Slater family (EastEnders)

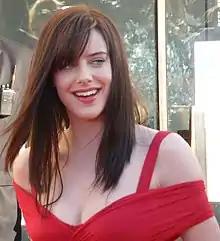
Actress Michelle Ryan ("pictured in 2009") departed her role as Zoe Slater in 2005. She returned in 2025.

Between July 2004 and May 2006, each original Slater sister departed the series. Lynne became the first original Slater character to leave the series after executive producer Louise Berridge decided not to renew Lordon's contract. Lynne departs after ending her marriage to Garry. After becoming pregnant in 2004, Wallace was confirmed to be taking maternity leave from the show. Despite this plans for Kat to leave in December, the actress stopped filming in August following a pregnancy scare. After a short absence, Wallace returned to filming in January and Kat reappeared in May. Shortly afterwards, Zoe made her final appearance following Ryan's decision to leave the series. Ryan filmed her final scenes in May and Zoe departs after deciding to move to Ibiza. On 19 July 2005, it was announced that Wallace had decided to leave "EastEnders". Richie had announced his intentions to leave two days previously, and the characters depart together on Christmas Day. The final Slater sister actress, Ainsworth, announced her plans to leave the show to pursue new projects in April 2006. Her character, Little Mo, departed during the following month when she moves to Barnstaple. Little Mo's son Freddie Mitchell, portrayed by twins Alex and Tom Kilby, was also written out of the series.